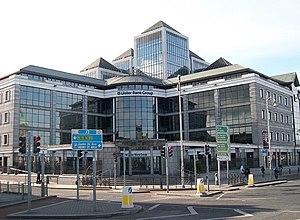
La Ulster Bank est une des quatre grandes banques commerciales à la fois en Irlande du Nord et dans la République d'Irlande. Son siège social est situé à Belfast en Irlande du Nord. Elle assure une grande partie des services financiers dans les deux parties de l'Irlande, et entretient également des échanges avec l'île de Man.